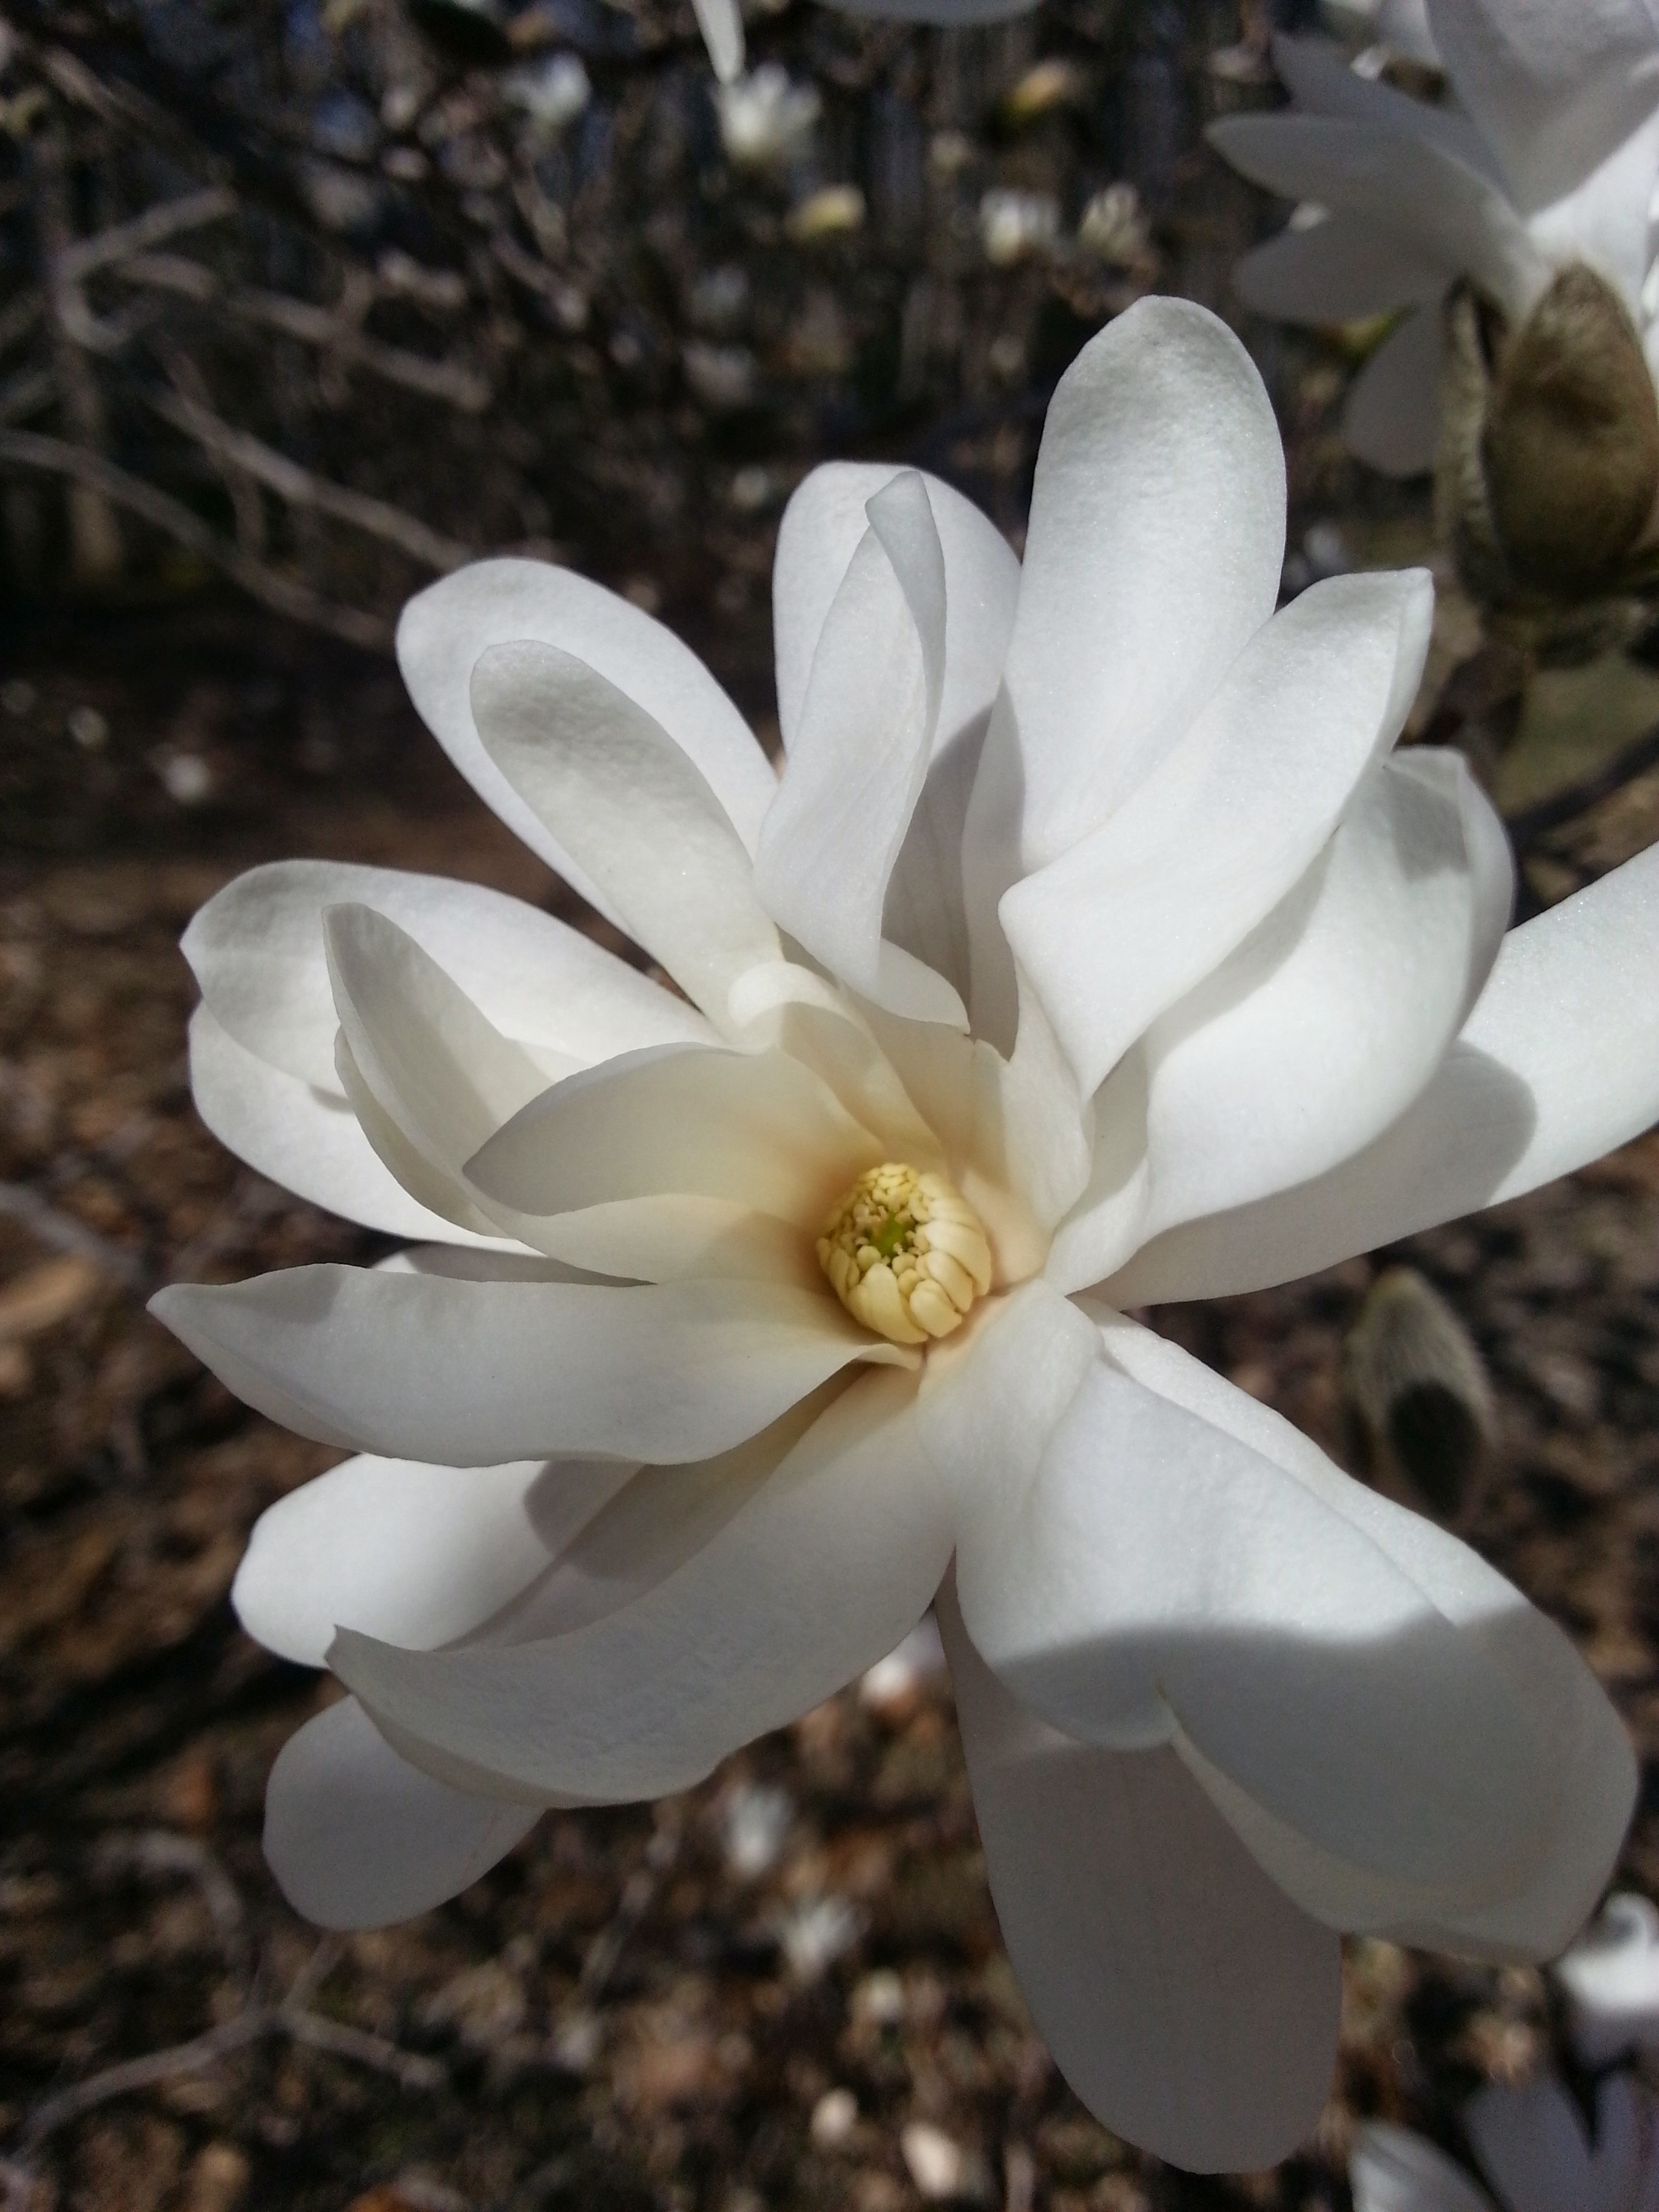
tree, nature, blossom, plant, white, flower, petal, bloom, floral, spring, macro, natural, romance, botany, garden, closeup, flora, close up, magnolia, macro photography, flowering plant, land plant, magnolia family